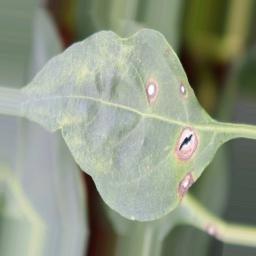
Label: cercospora